Bessho-Onsen Station

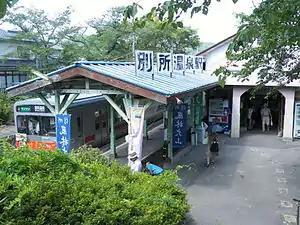
Bessho-Onsen Station in August 2008

Bessho-Onsen Station is the terminus of the Bessho Line and is 11.6 kilometers from the opposing terminus of the line at Ueda Station.